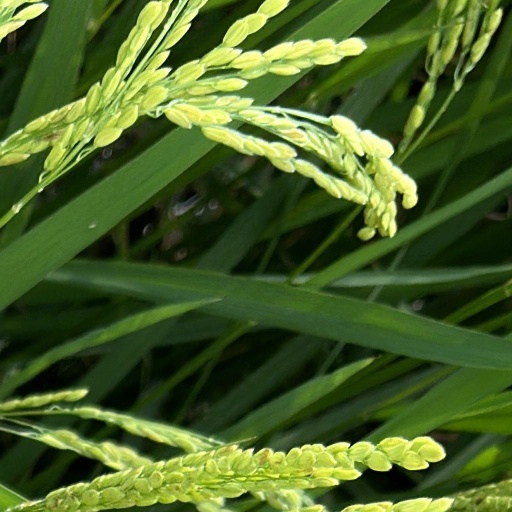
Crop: rice